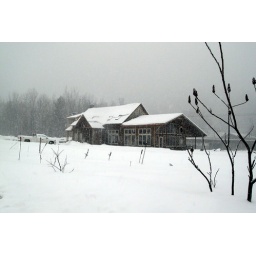
The house near the bridge crossing the Deerfield River